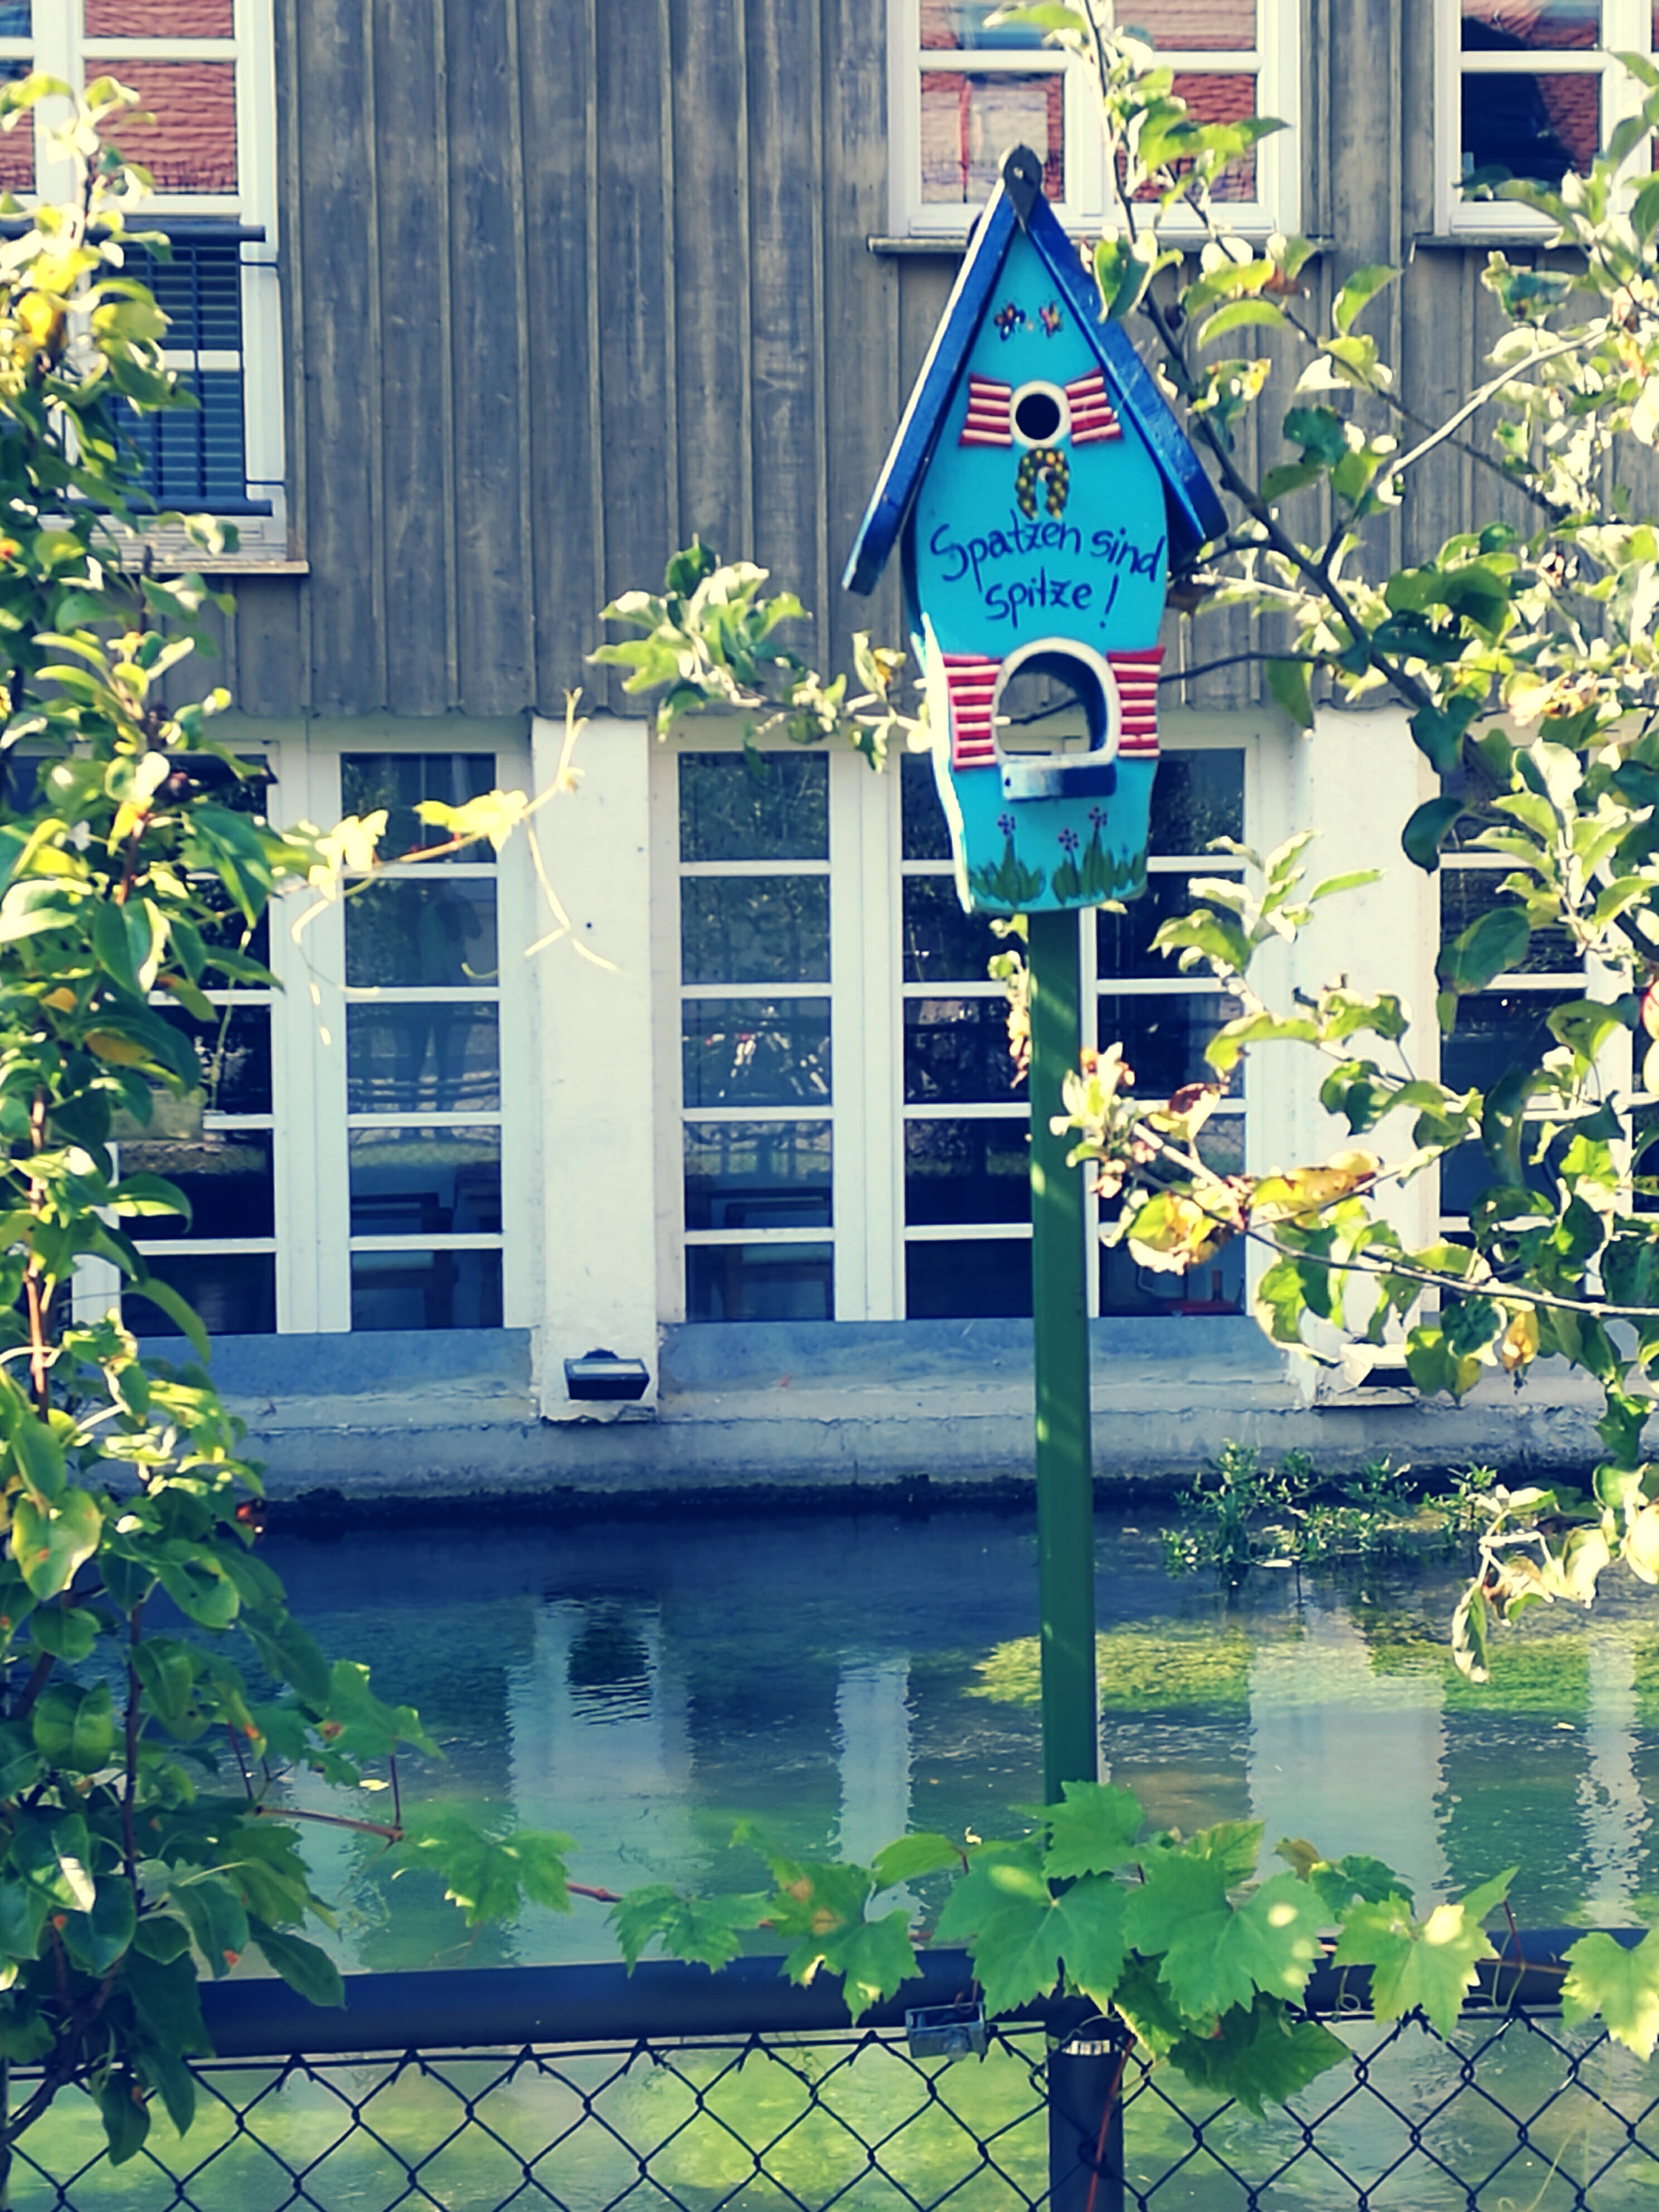
plant, sun, sweet, flower, window, city, home, river, decoration, green, small, autumn, backyard, facade, blue, colorful, garden, lighting, apartment, deco, birds, background, playground, hell, day, yard, away, water feature, aviary, ulm, fishermen's quarter